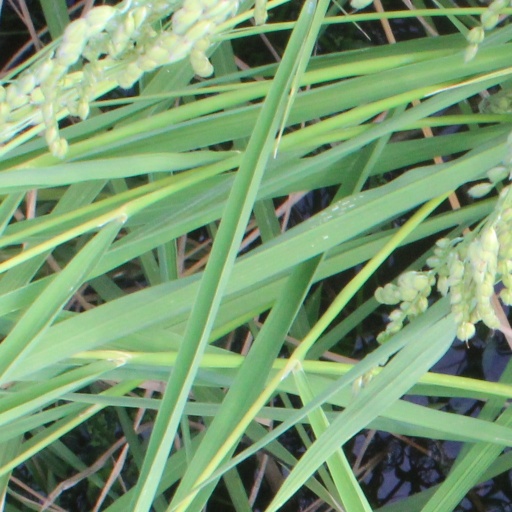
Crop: rice